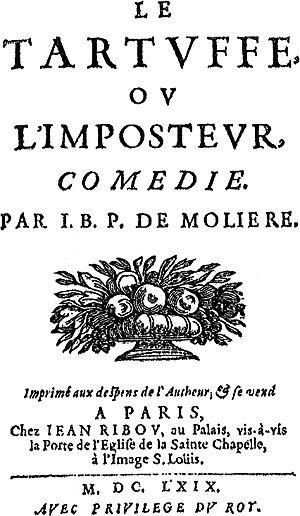
Le Tartuffe ou l'Imposteur est une comédie de Molière en cinq actes et en vers créée le 5 février 1669 sur la scène du Théâtre du Palais-Royal.